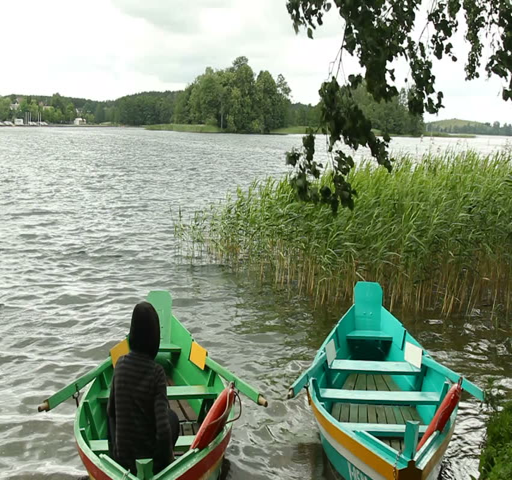
profession , teenager in a multicolored boat .